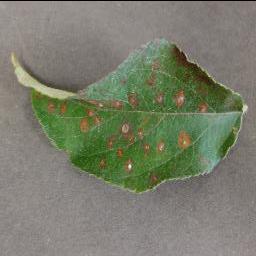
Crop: apple
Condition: cedar_rust